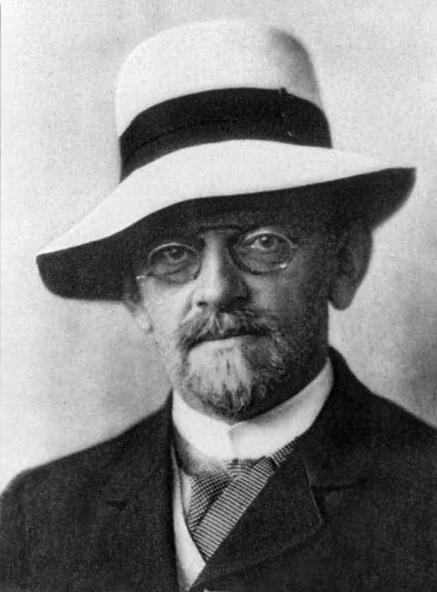
ดาวิท ฮิลเบิร์ท

| name = ดาวิท ฮิลเบิร์ท
| image = Hilbert.jpg
| image_size = 220px
| caption = ดาวิท ฮิลเบิร์ท ใน ค.ศ. 1912
| birth_place = เคอนิชส์แบร์คหรือซนาเมนสค์ (แคว้นคาลีนินกราด)|เวเลา แคว้นปรัสเซียในราชอาณาจักรปรัสเซีย (ปัจจุบันคือคาลีนินกราดหรือซนาเมนสค์ (แคว้นคาลีนินกราด)|ซนาเมนสค์ในรัสเซีย)
| death_place = เกิททิงเงิน นาซีเยอรมนี
| nationality = เยอรมนี|เยอรมัน
| field = คณิตศาสตร์, ฟิสิกส์, ปรัชญา
| work_institutions = มหาวิทยาลัยเคอนิชส์แบร์คมหาวิทยาลัยเกิททิงเงิน
| alma_mater = มหาวิทยาลัยเคอนิชส์แบร์ค (ปรัชญาดุษฎีบัณฑิต)
ดาวิท ฮิลเบิร์ท (, ; 23 มกราคม ค.ศ. 1862 – 14 กุมภาพันธ์ ค.ศ. 1943) เป็นนักคณิตศาสตร์ นักปรัชญา และนักฟิสิกส์ชาวเยอรมัน เขาได้รับการยอมรับว่าเป็นนักคณิตศาสตร์ที่มีอิทธิพลอย่างสูงในคริสต์ศตวรรษที่ 19 และต้นคริสต์ศตวรรษที่ 20 แม้ว่าผลงานของเขาเองก็มากพอที่จะทำให้เขาได้รับการยกย่องนี้ แต่ความเป็นผู้นำทางด้านคณิตศาสตร์ของเขาในช่วงบั้นปลายชีวิตต่างหากที่ทำให้เขาโดดเด่นจากผู้อื่น เขาเป็นศาสตราจารย์ที่มหาวิทยาลัยเกิททิงเงินแทบจะทั้งชีวิตของเขา
นอกจากงานคณิตศาสตร์แล้ว เขายังมีอิทธิพลในด้านฟิสิกส์ด้วย กล่าวคือ เขาเป็นหนึ่งในผู้ให้กำเนิดทฤษฎีสัมพัทธภาพ ร่วมกับอัลเบิร์ต ไอน์สไตน์ แต่ไม่ได้หมายความว่าไอน์สไตน์ลอกงานของฮิลเบิร์ท เพียงแต่ทฤษฎีของทั้งคู่มีความคล้ายคลึงกัน
== ผลงานโดยสังเขป ==
*ปริภูมิฮิลเบิร์ท (Hilbert space) ในทางฟิสิกส์ถือว่าเป็นมิติหนึ่งที่ไม่มีที่สิ้นสุด
*ปัญหาทางคณิตศาสตร์ 23 ข้อ
*เมทริกซ์ฮิลเบิร์ท (Hilbert matrix)
*จำนวนฮิลเบิร์ท (Hilbert number) มาจากรูปแบบ "4n+1" ได้แก่จำนวนเต็มบวก 1, 5, 9, 13, 17, 21, 25, 29, 33, 37, 41, 45, 49, 53, 57, 61, 65, 69, 73... จำนวนเหล่านี้เรียกได้อีกอย่างหนึ่งว่า "จำนวนเฉพาะของพีทาโกรัส" หรือ "จำนวนกึ่งเฉพาะ" ซึ่งมีรูปแบบ "(4a + 3) × (4b + 3)"
*พหุนามฮิลเบิร์ท (Hilbert polynomial)
*ลูกบาศก์ฮิลเบิร์ท (Hilbert cube) เป็นหนึ่งในปริภูมิทอพอโลยีของวิชาคณิตศาสตร์
*สัญลักษณ์ฮิลเบิร์ท (Hilbert symbol)
*ทฤษฎีบท 90 ของฮิลเบิร์ท (Hilbert's theorem 90) หรือซัทซ์ 90
*การแปลงฮิลเบิร์ท (Hilbert transform)
*ฟังก์ชันฮิลเบิร์ท (Hilbert function)
*สเปกตรัมฮิลเบิร์ท (Hilbert spectrum)
*ลูกบาศก์ฮิลเบิร์ท (Hilbert cube)
*วงแหวนฮิลเบิร์ท (Hilbert ring)
*เส้นโค้งฮิลเบิร์ท
*อนุกรมฮิลเบิร์ท-ปวงกาเร (Hilbert–Poincaré series)
หมวดหมู่:บุคคลที่เกิดในปี พ.ศ. 2405
หมวดหมู่:นักคณิตศาสตร์ชาวเยอรมัน
หมวดหมู่:นักฟิสิกส์ชาวเยอรมัน
หมวดหมู่:บุคคลจากแคว้นคาลีนินกราด
หมวดหมู่:ชาวปรัสเซีย
หมวดหมู่:ศิษย์เก่าจากมหาวิทยาลัยเคอนิชส์แบร์ค
หมวดหมู่:บุคคลจากมหาวิทยาลัยเคอนิชส์แบร์ค
หมวดหมู่:บุคคลจากมหาวิทยาลัยเกิททิงเงิน